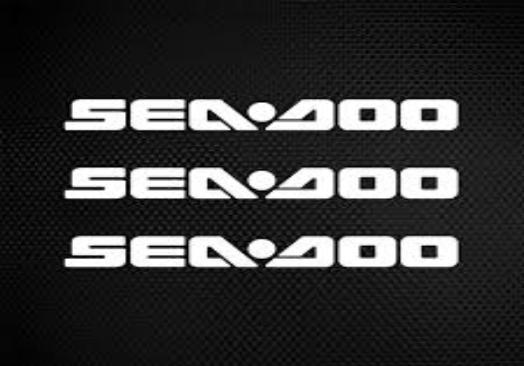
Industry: Sports